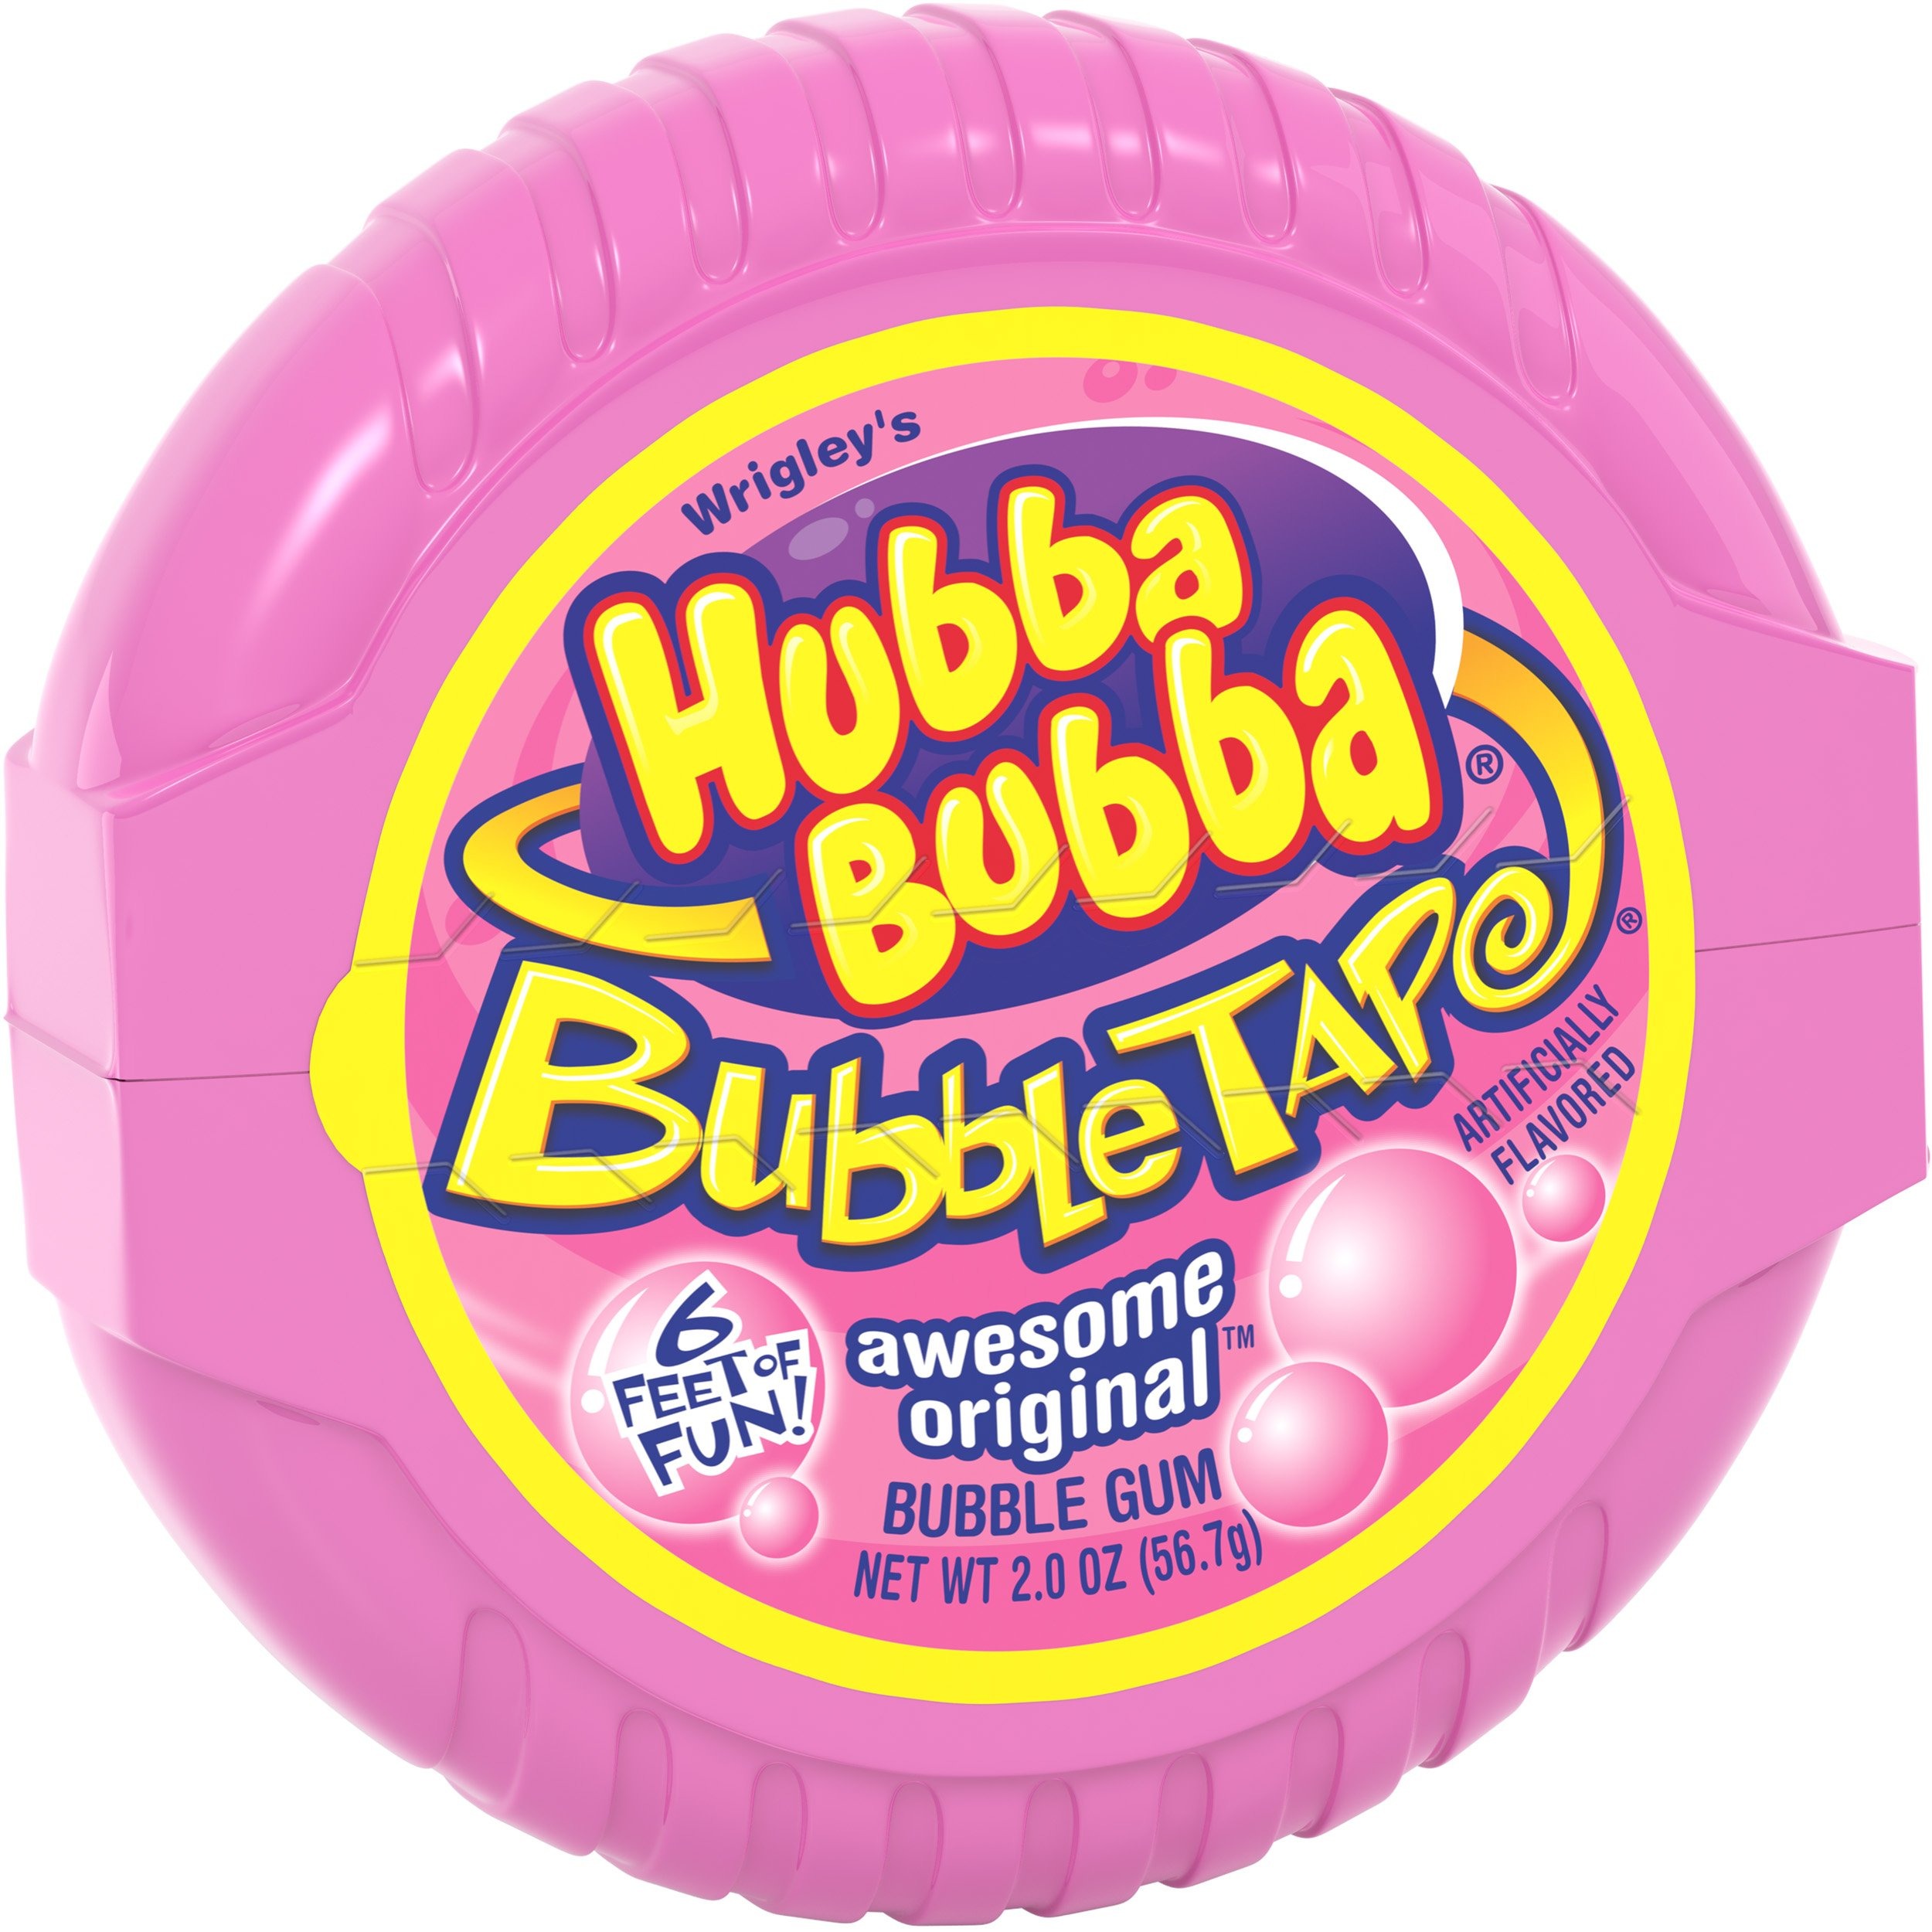
Item Name: HBA BBA BBL TAPE SHRT BX 2oz
Bullet Point 1: Awesome Original bubble-gum flavor with that beloved bubble-gum taste
Bullet Point 2: 6 feet of fun with bubble-gum tape
Bullet Point 3: The perfect gum for challenging friends to bubble-blowing contests
Bullet Point 4: The bubble gum for blowing wildly big bubbles
Bullet Point 5: Package includes 6 feet of Hubba Bubba Bubble Gum Bubble Tape
Value: 2.0
Unit: Ounce

Price: 1.79